Canada's Sports Hall of Fame

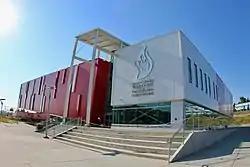
Exterior facade of Canada's Sports Hall of Fame

Canada's Sports Hall of Fame (sometimes referred to as the Canadian Sports Hall of Fame) is a Canadian sports hall of fame and museum in Calgary, Alberta, Canada. Dedicated to the history of sports in Canada, it serves as a hall of fame and museum for accomplished Canadian athletes, and sports builders and officials.